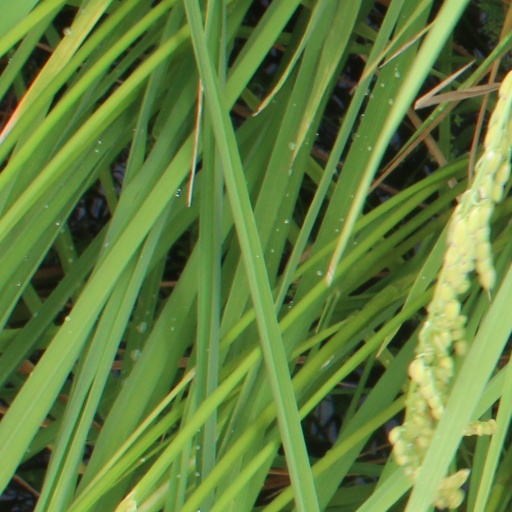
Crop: rice